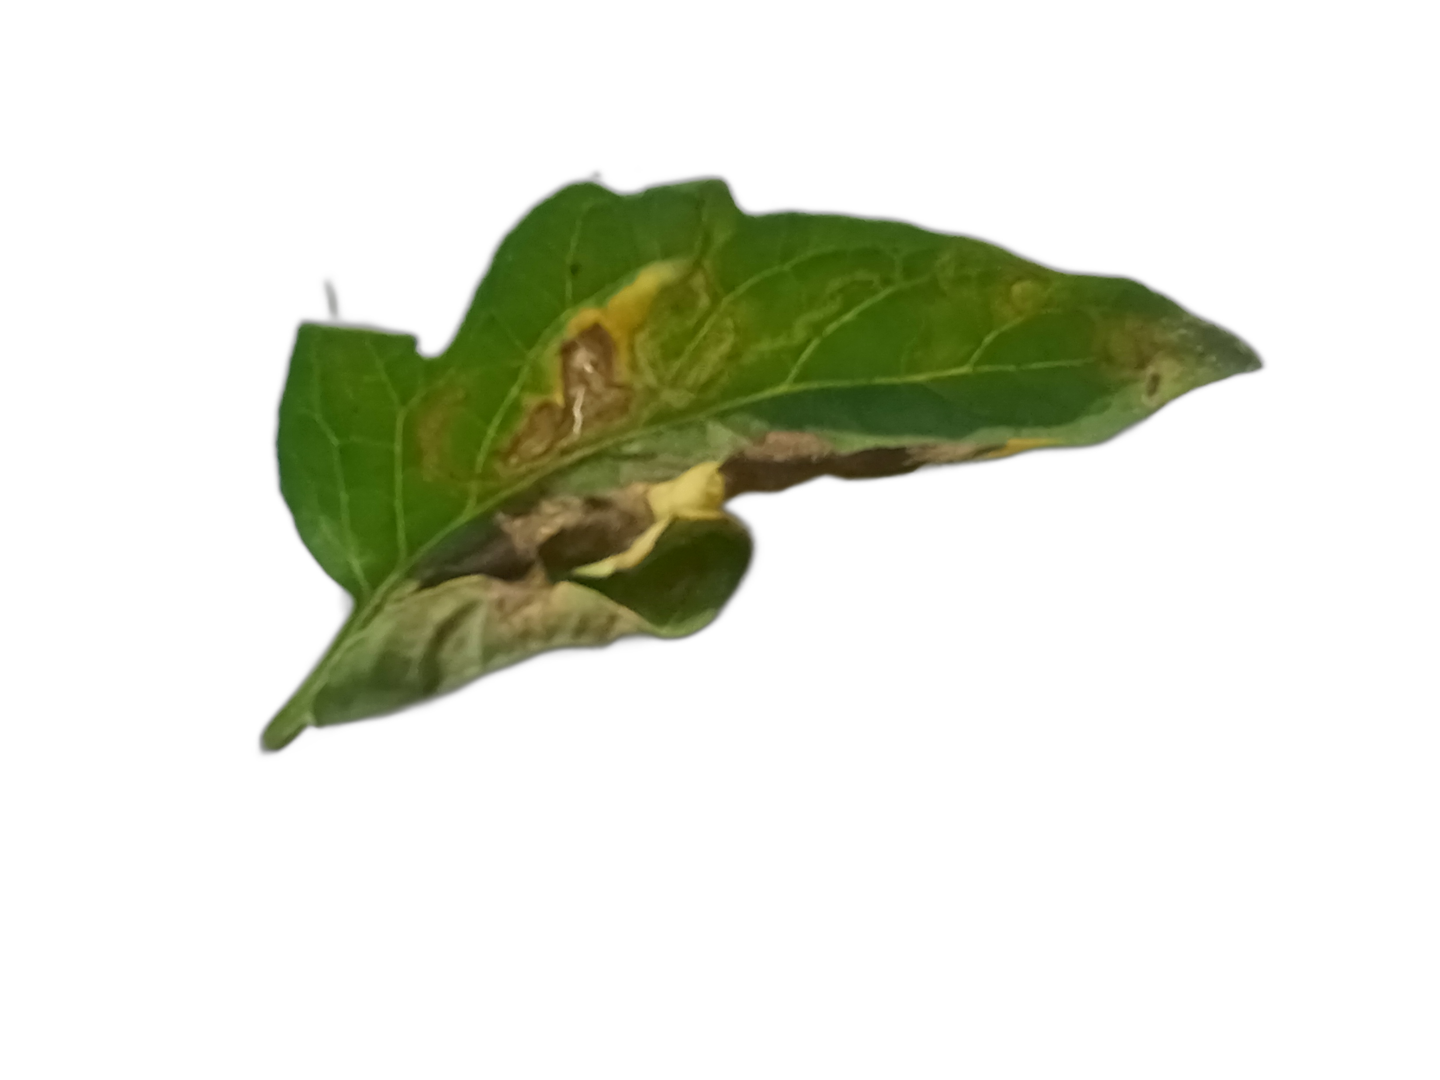
Crop: Tomato
Label: Spot